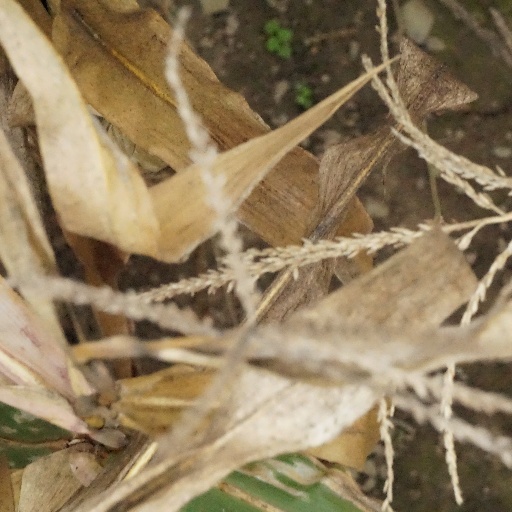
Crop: maize; corn